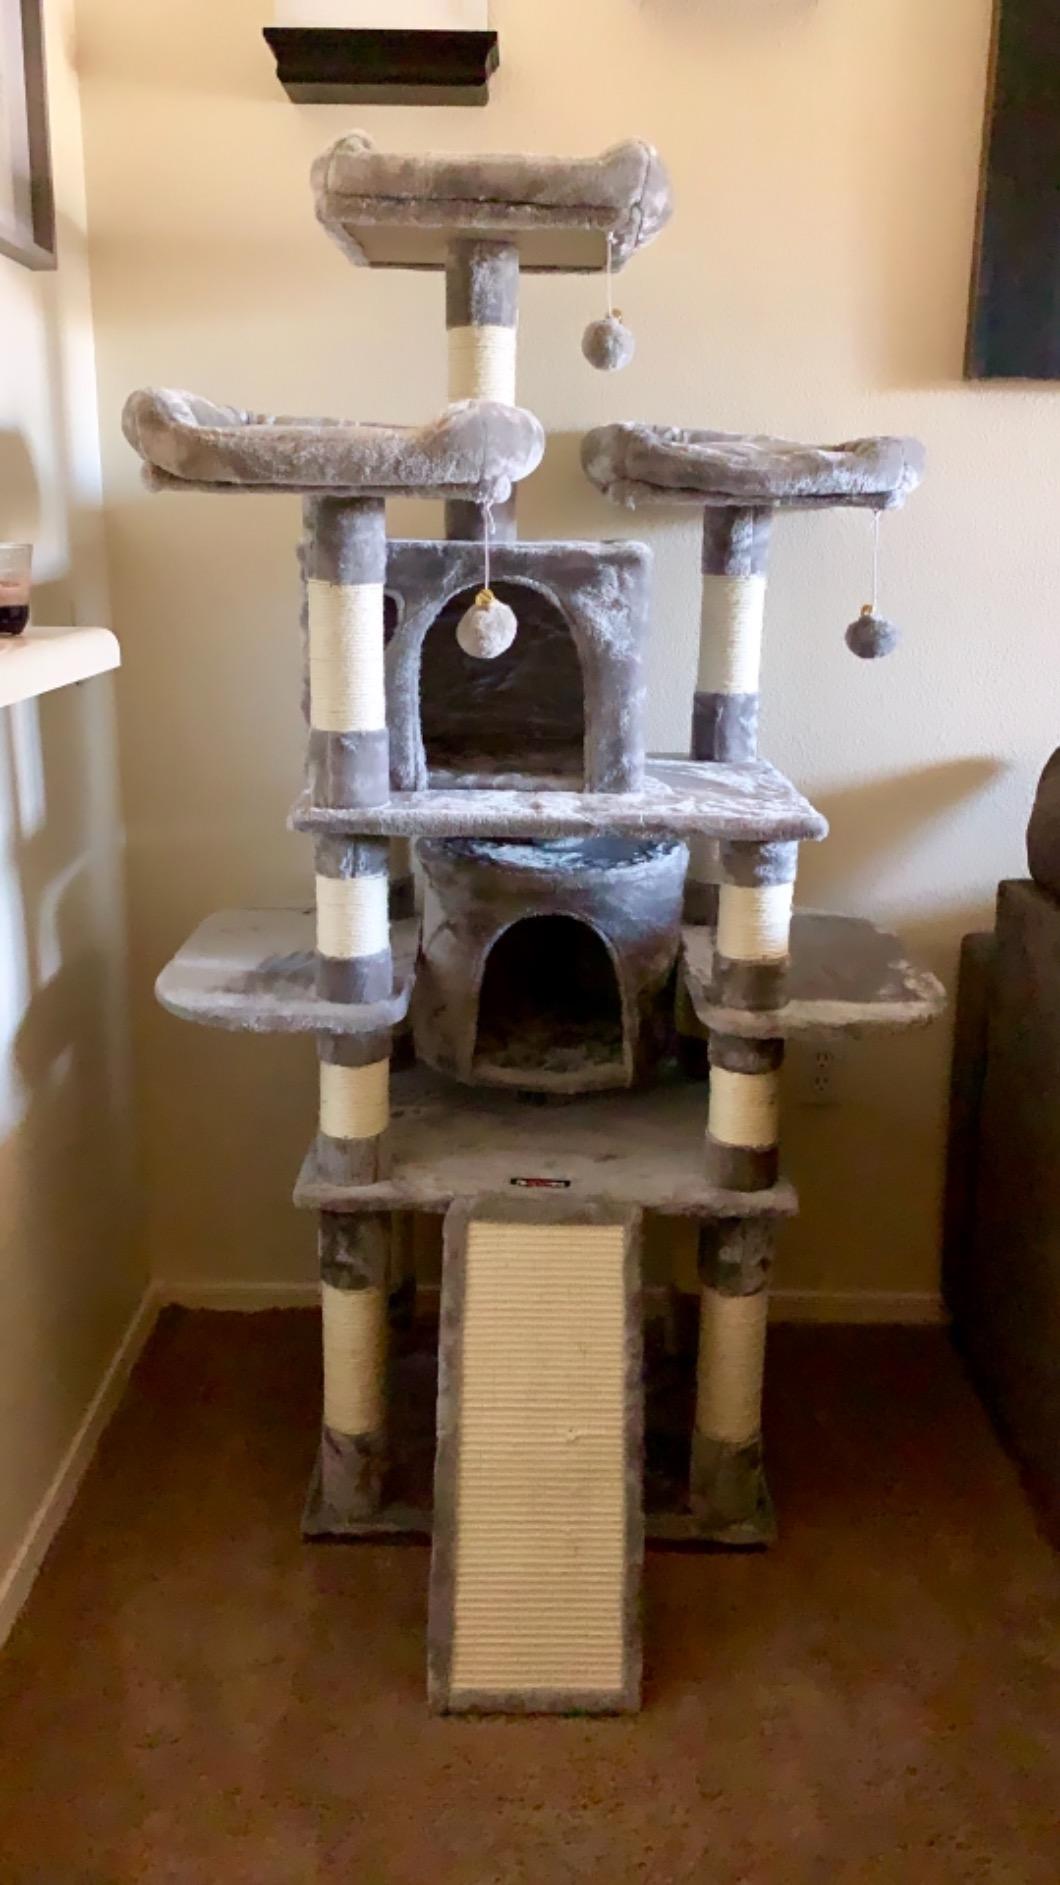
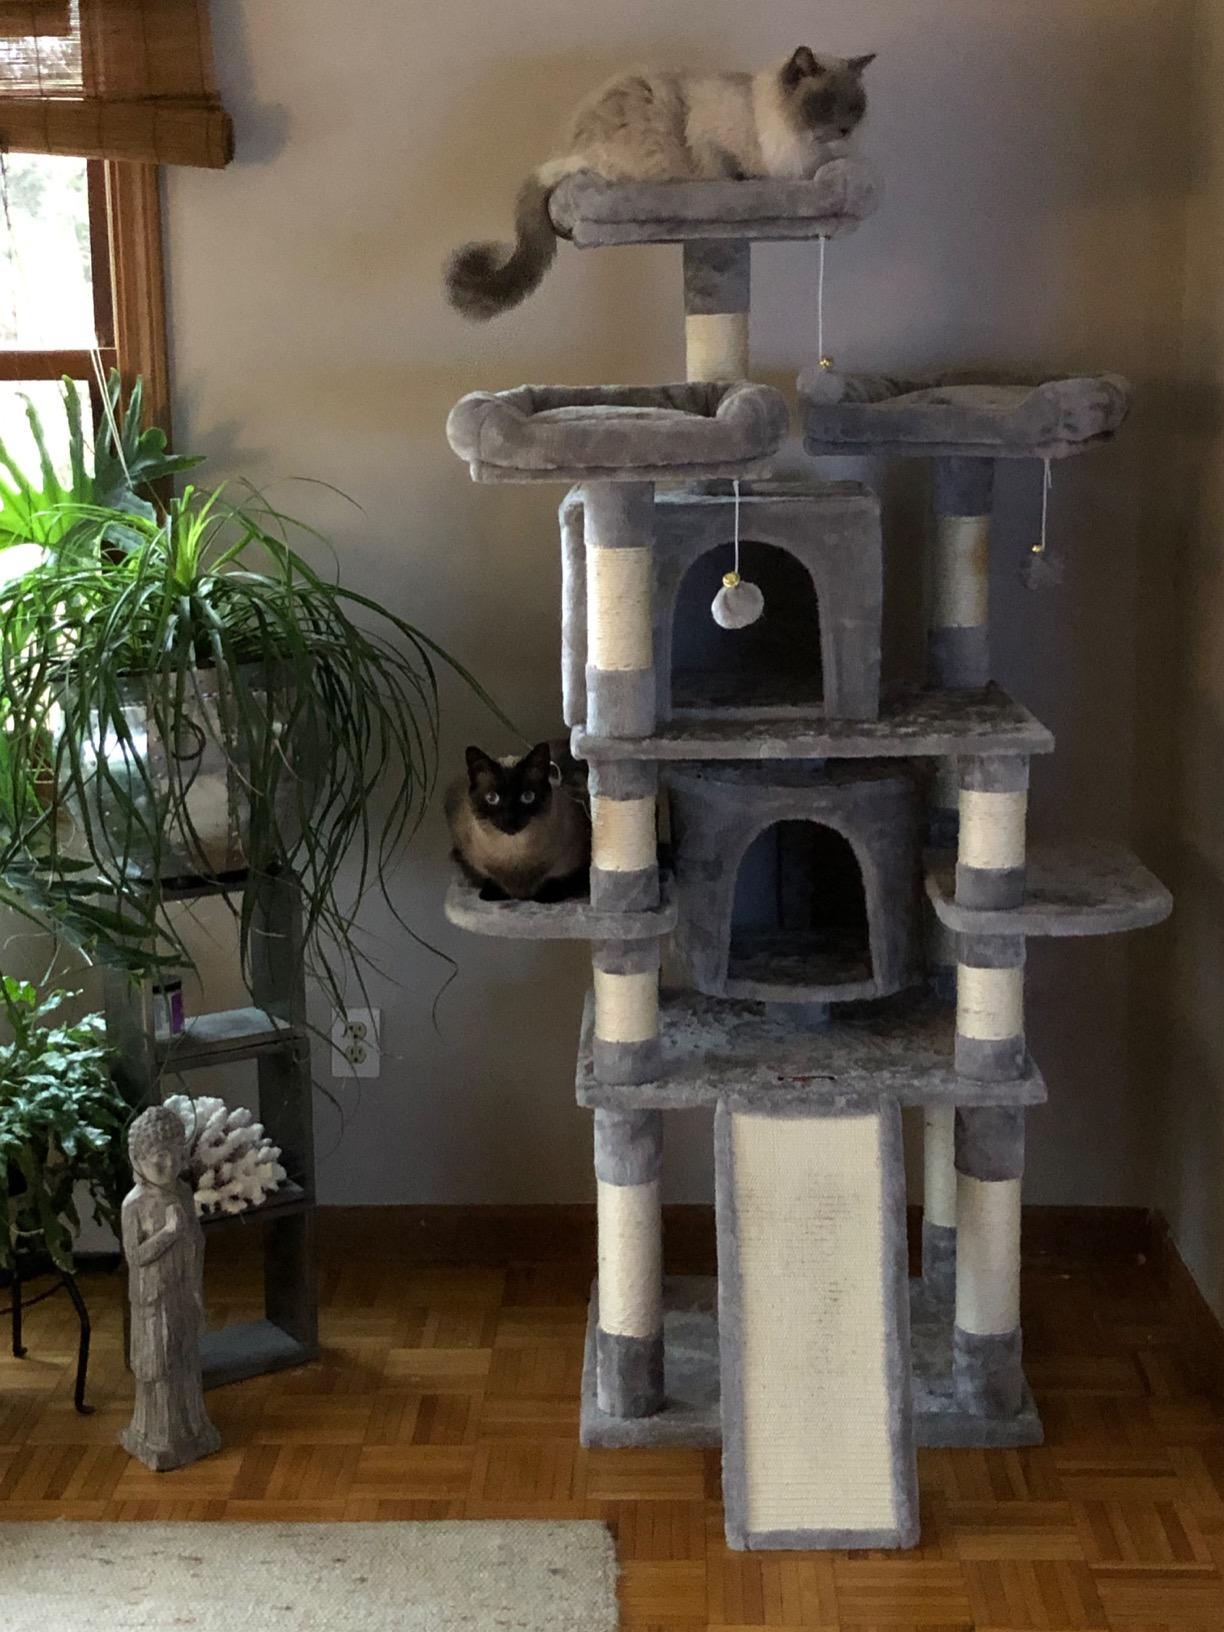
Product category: items_cat tree
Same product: yes